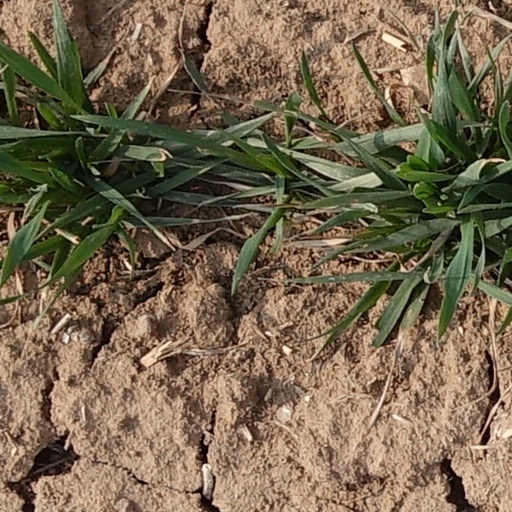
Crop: wheat